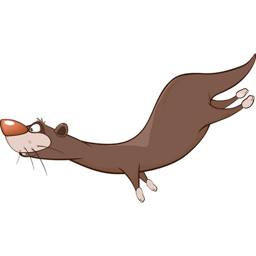
illustration of a cute otter .